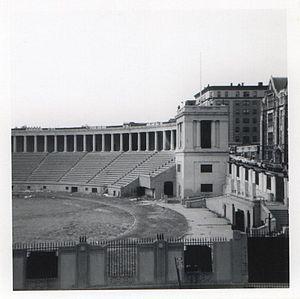
Alfredo Antonini est un chef d'orchestre et compositeur italo-américain, actif sur la scène internationale de concert, ainsi que sur le réseau de radio et de télévision CBS dès les années 1930, jusqu'aux années 1970. En 1972, il reçoit un Emmy Award pour « for Outstanding Achievement in Religious Programming » à la télévision pour sa direction de la création de l'opéra d'Ezra Laderman, And David Wept pour la chaîne de télévision CBS. En outre, il a reçu l'Ordre du mérite de la République italienne en 1980.